Glacier National Park (U.S.)

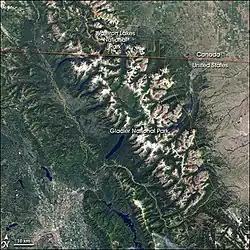
Landsat 7 image of Waterton-Glacier International Peace Park. The Rocky Mountain Front formed by the Lewis Overthrust fault rises dramatically above the Great Plains on the right.

Glacier National Park is managed by the National Park Service, with the park's headquarters in West Glacier, Montana. Visitation to Glacier National Park averaged about visitors in 2019, which surpassed its 2017 peak of . Glacier has had at least 2 million annual visitors consistently since 2012, but has broken annual attendance records from 2014 to 2018.